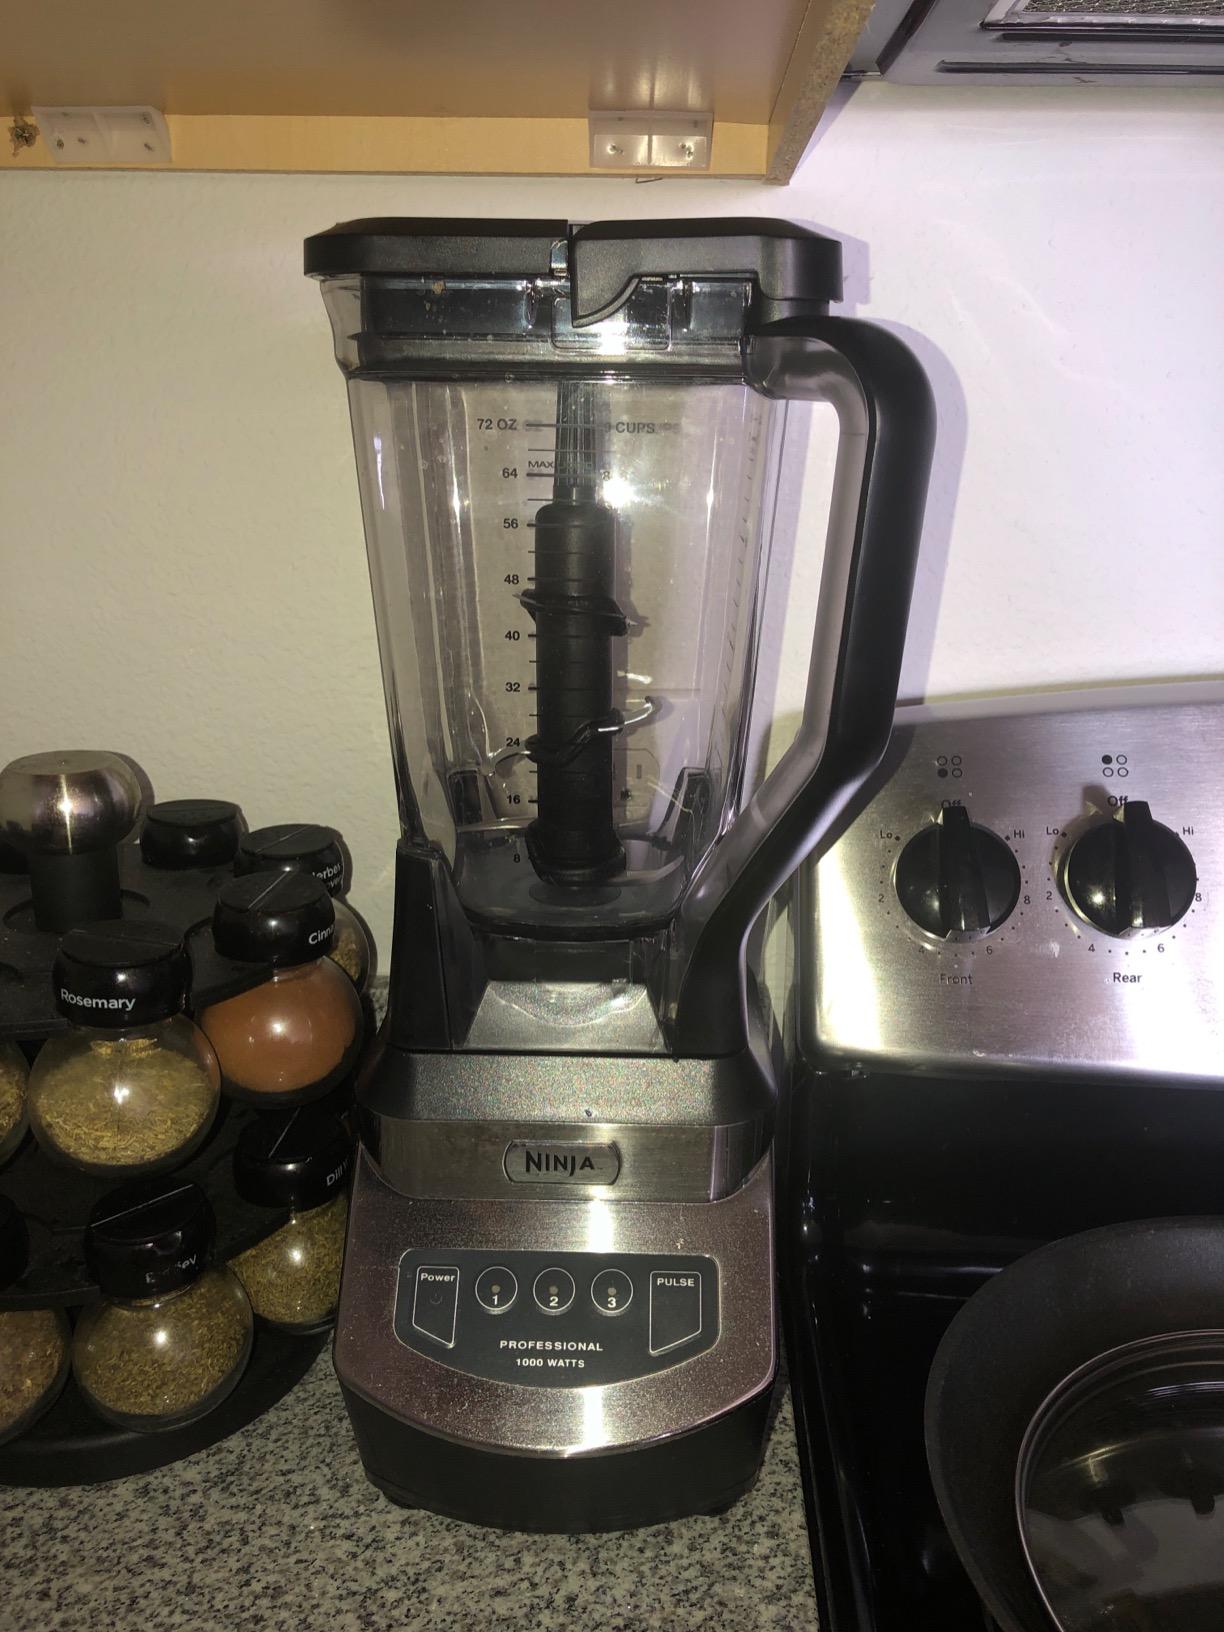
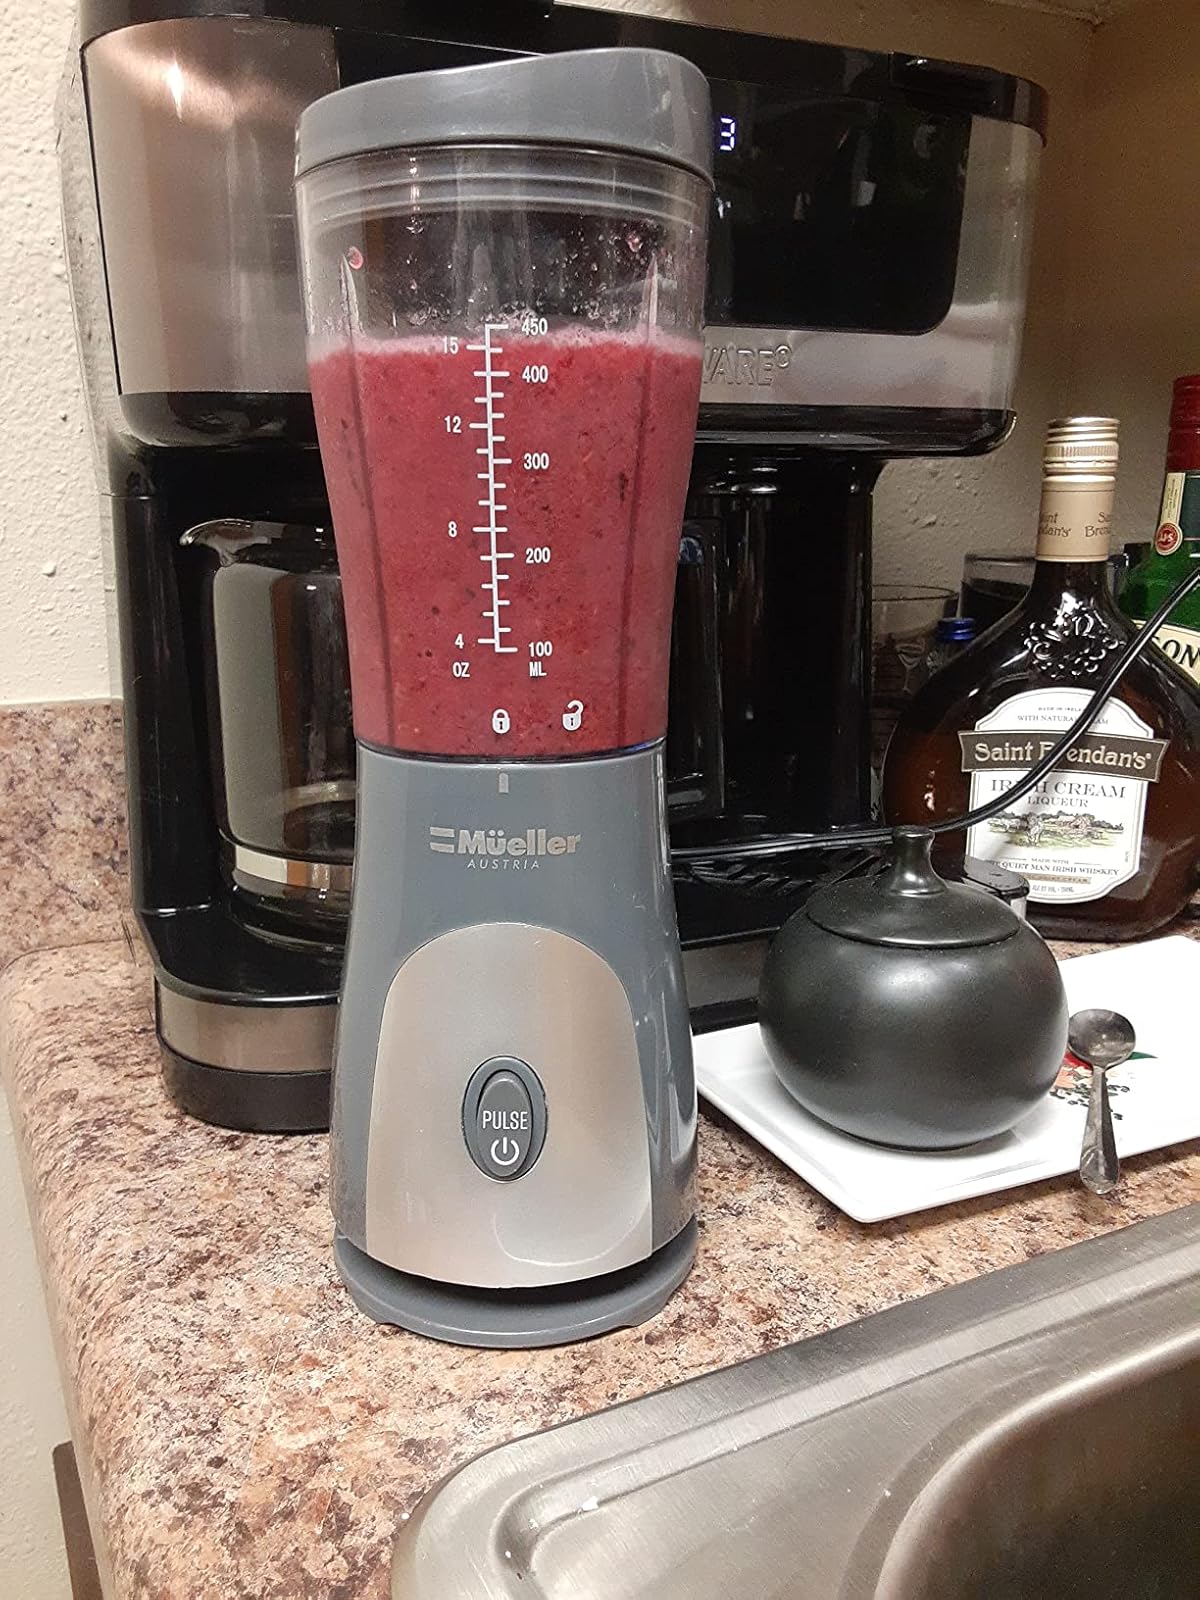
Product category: items_blender
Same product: no